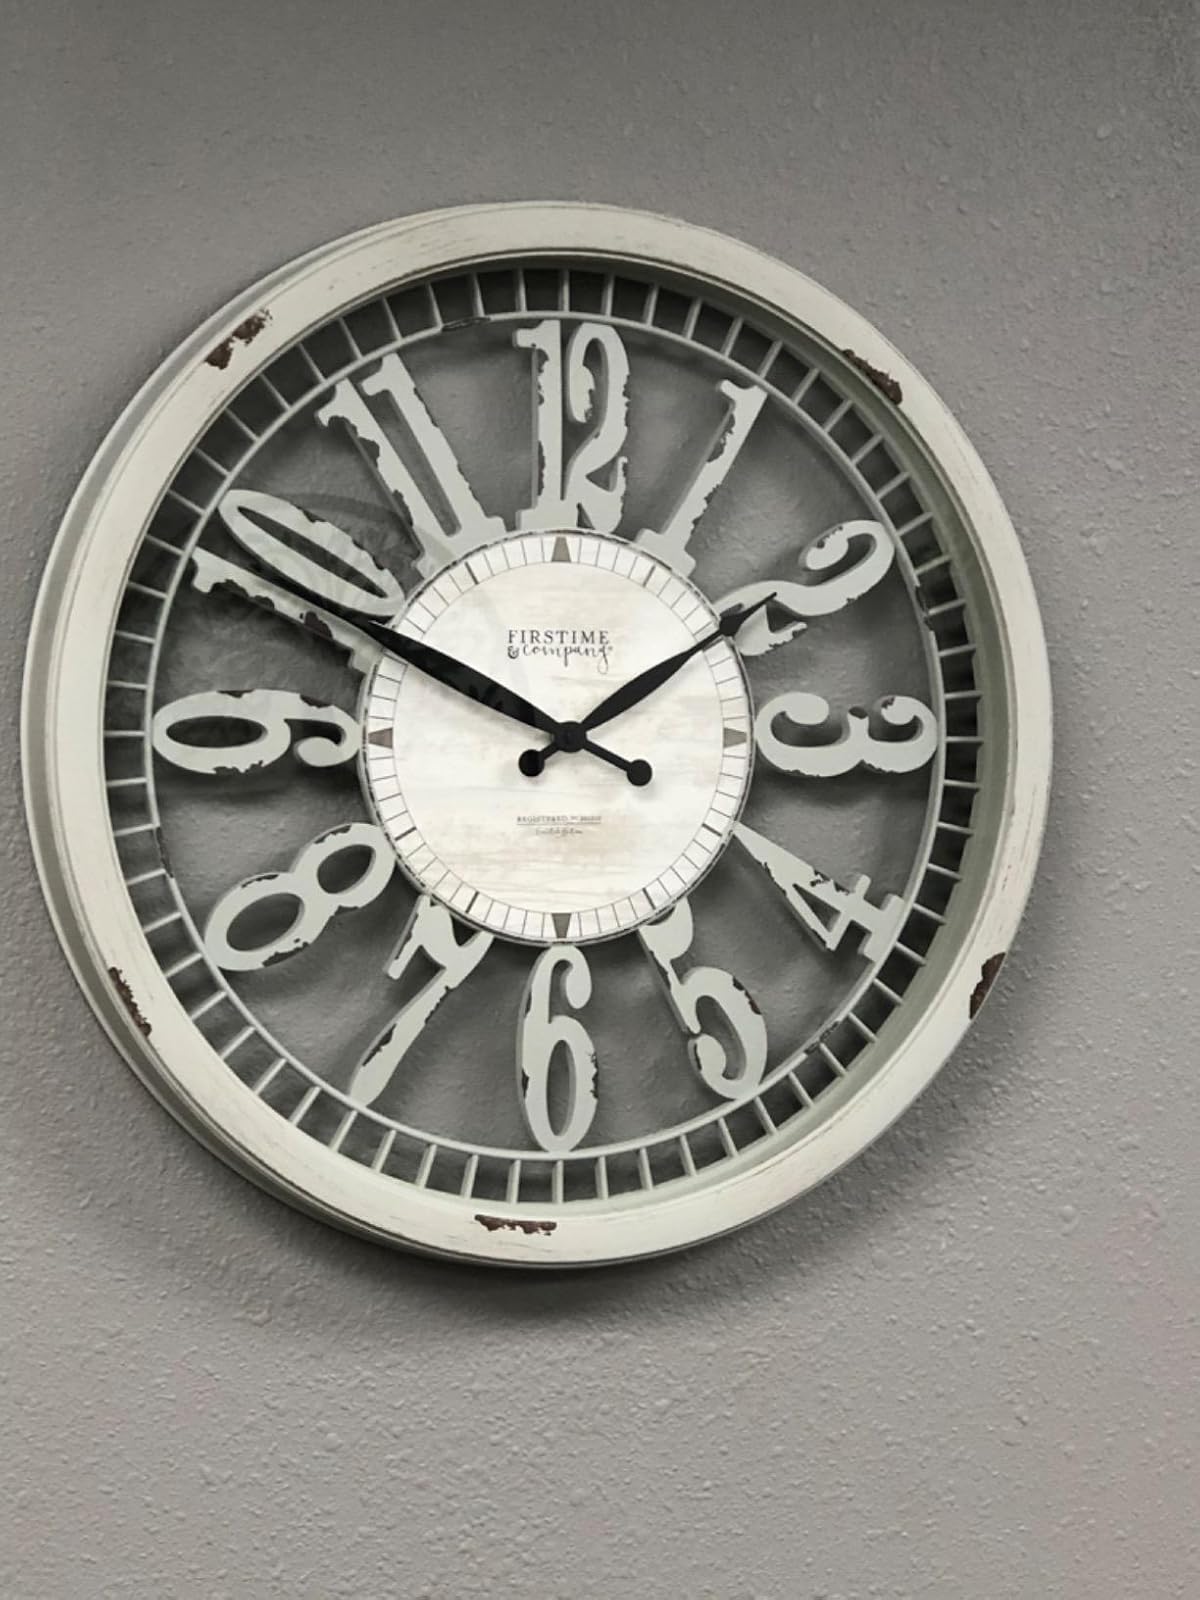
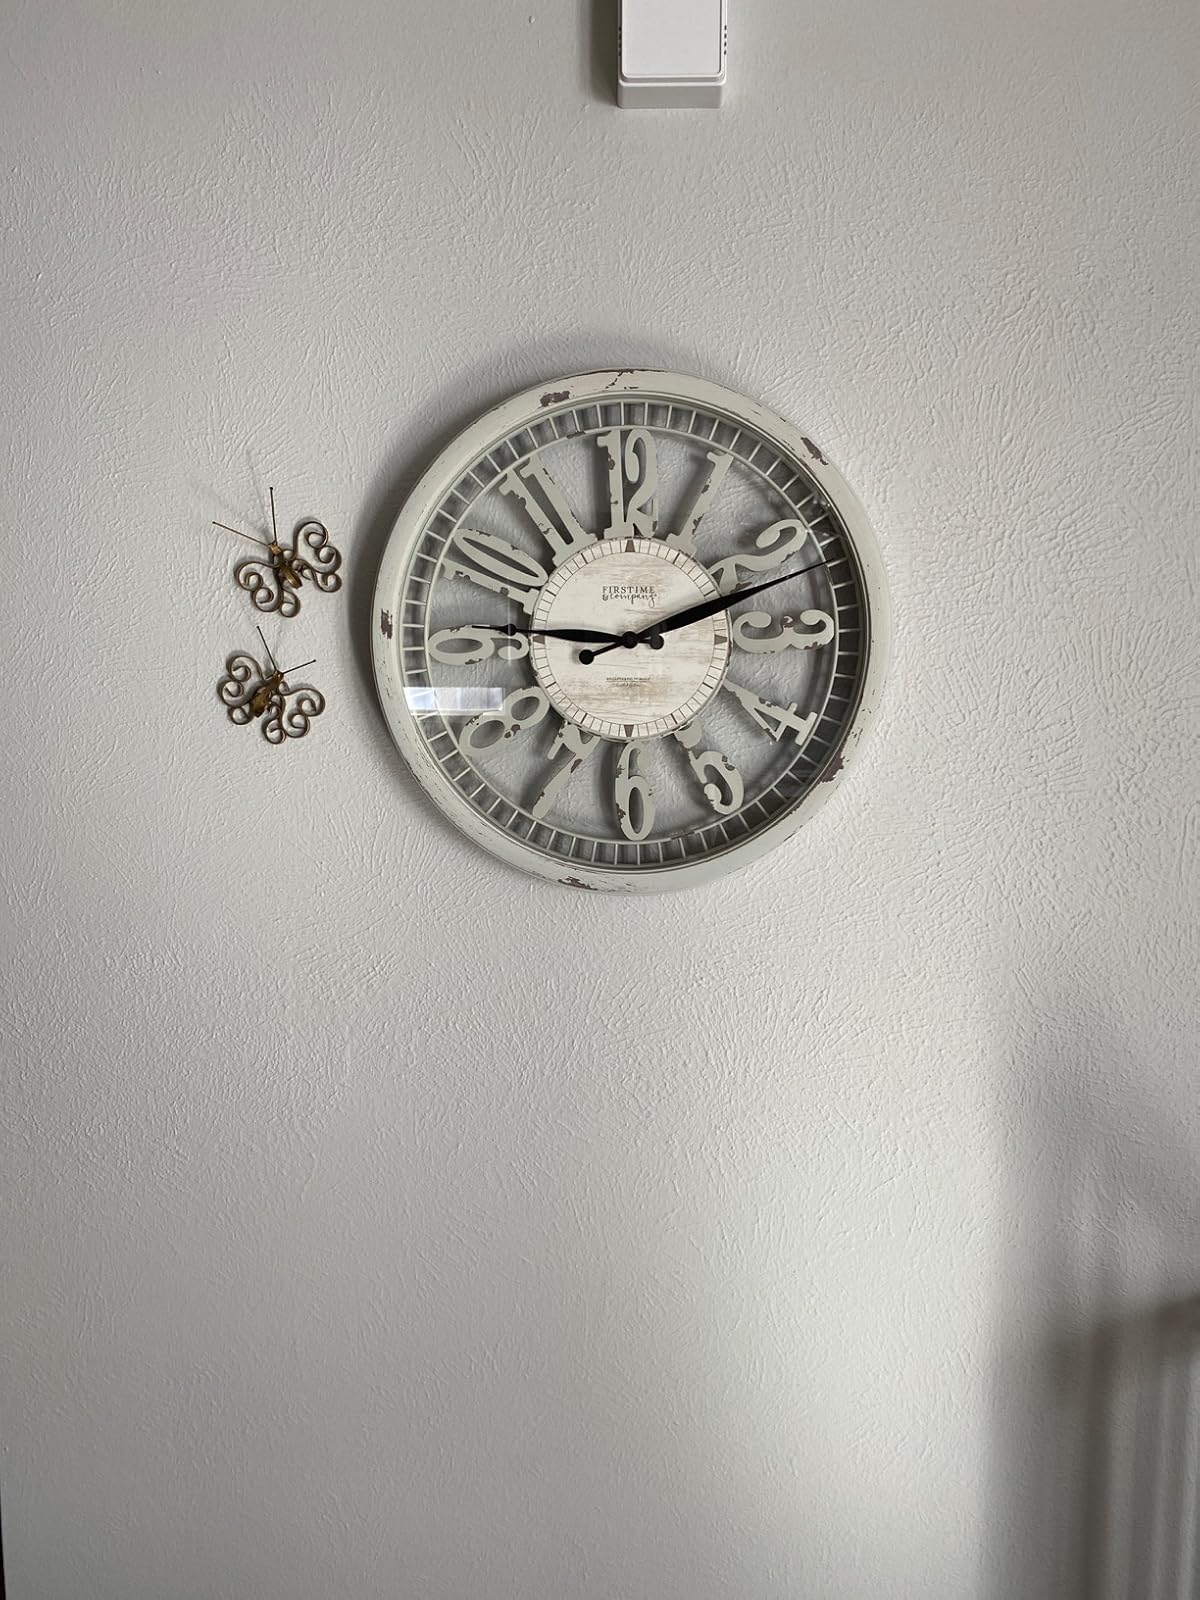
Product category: clock
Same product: yes